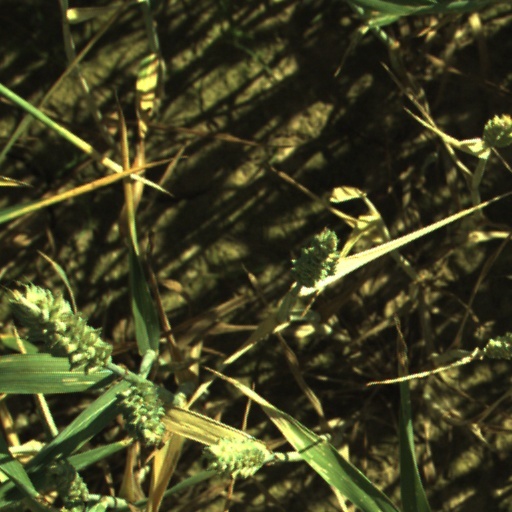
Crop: wheat